Armenian Snooker And Pocket Billiards Federation

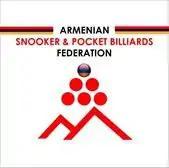
Armenian Snooker And Pocket Billiards Federation logo

The Armenian Snooker And Pocket Billiards Federation (ASPBF), is the regulating body of snooker and pocket billiards (also known as pool) in Armenia, governed by the Ministry of Education, Science, Culture and Sport. The headquarters of the federation is located in Yerevan.